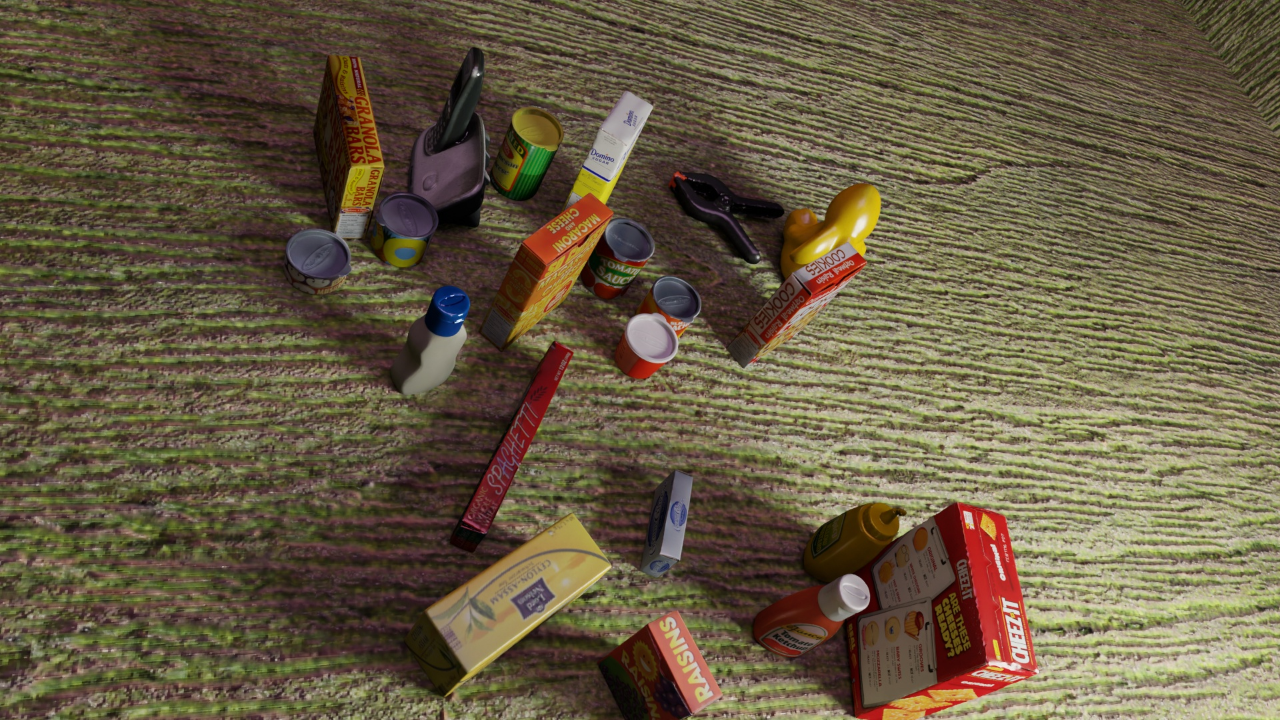
Question:
What are the five normalized (x, y) points between 0 and 1 in the image that outline the grasp plane for the box of macaroni and cheese labeled "SO CHEESY!"? Your answer should be as Grasp center: [], Left finger base: [], Right finger base: [], Left finger tip: [], Right finger tip: [].
Answer: Grasp center: [0.447656, 0.294444], Left finger base: [0.477344, 0.344444], Right finger base: [0.417969, 0.244444], Left finger tip: [0.460938, 0.376389], Right finger tip: [0.403906, 0.280556]